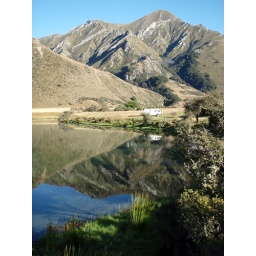
ultimative camping bus picture at Moke lake near Queenstown in NZ